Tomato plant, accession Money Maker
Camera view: bottom (45 deg); turntable rotation: 240 degrees
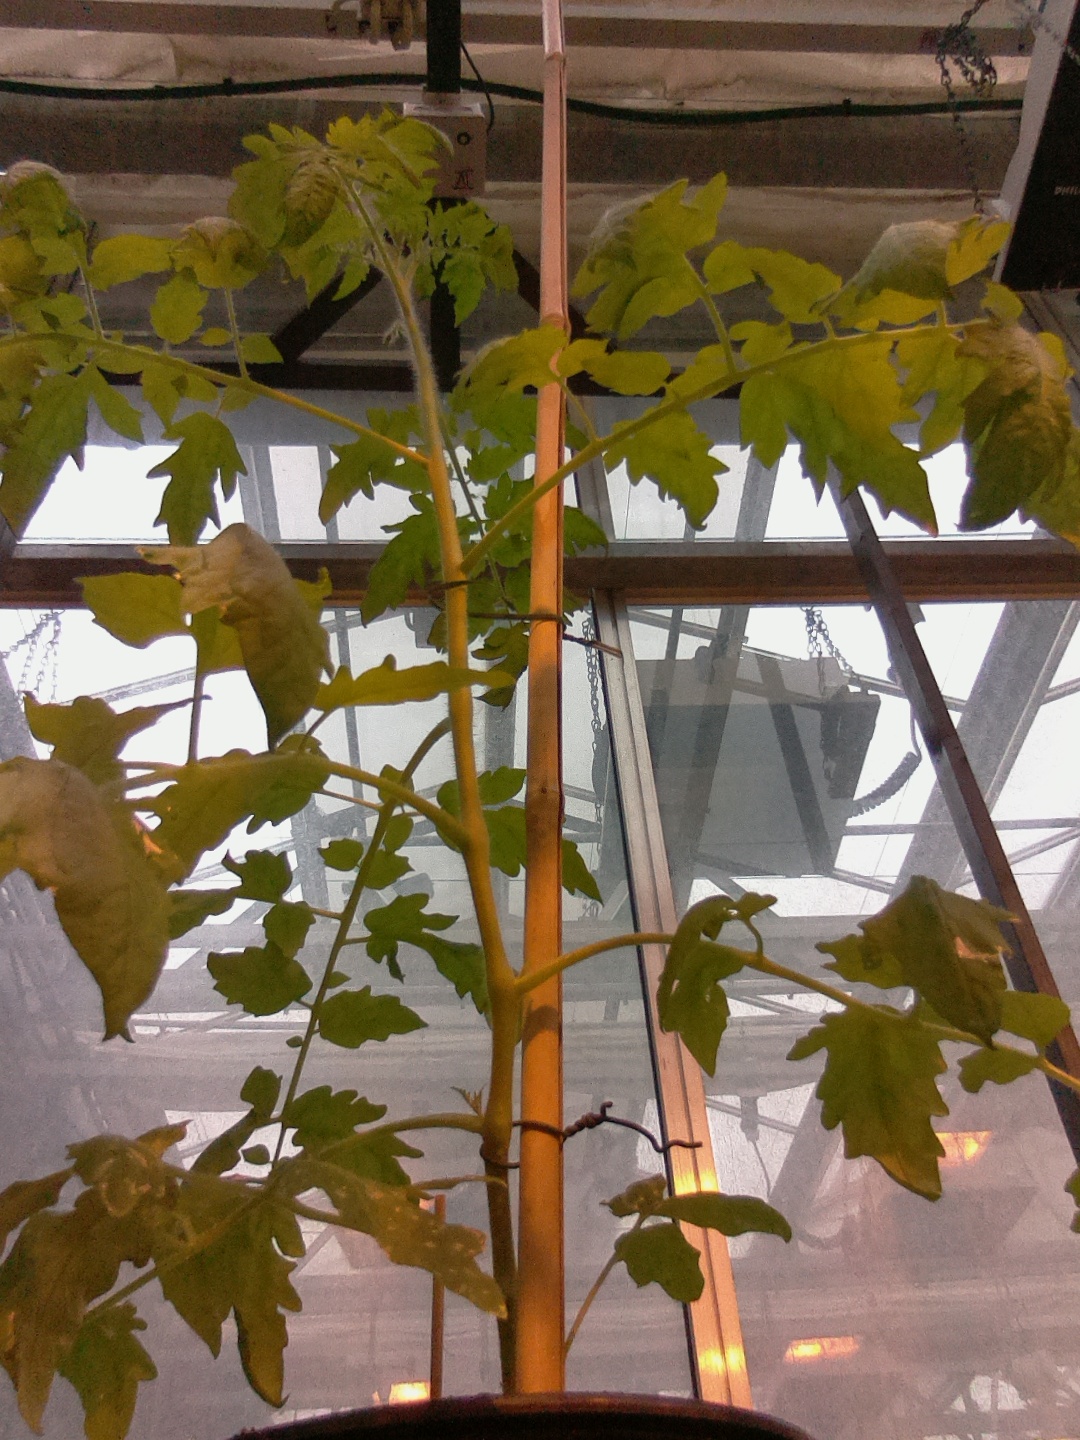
BBCH growth stage 53: 3 inflorescences visible